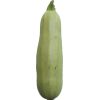
Label: Zucchini 1